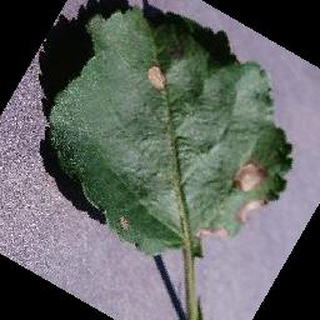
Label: apple_black_rot